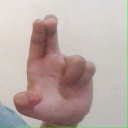
अक्षर: आ